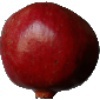
Label: Pomegranate 1